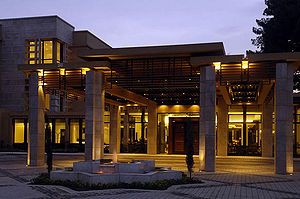
Kabul Serena Hotel
Kabul Serena Hotel er et femstjernet luksushotel i det centrale Kabul i Afghanistan. Det ligger i en have med en udsigt over byens berømte park Zarnegar Park. Hotellet blev oprindeligt bygget i 1945 og har været fuldstændigt renoveret og genåbnet det senere år senest i 2005. Den nye bygning er tegnet af en gruppe arkitekter fra Montreal og siden åbningen i 2005 har hotellet været brugt af medier og politiker.Hotellet huser Australiens ambassade i Afghanistan. To gange har hotellet været udsat for terrorangreb; første gang i januar 2008 og anden gang i marts 2014.